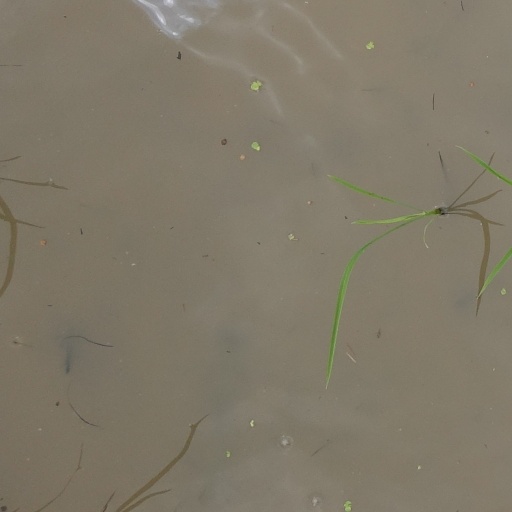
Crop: rice